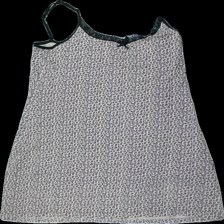
View: front
Type: Pajamas
Category: Ladies
Brand: Missing
Colors: Beige, Grey, Pink, Multicolor
Material: ?
Pattern: Animal print
Cut: Regular
Season: All
Damage location: bottom center
Price range: <50
Recommended usage: Export
Description: leopardmönstrat nattlinne, axelband av, sned söm
Comment: axelband av, sned söm